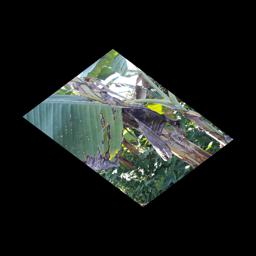
Label: POTASSIUM DEFICIENCY